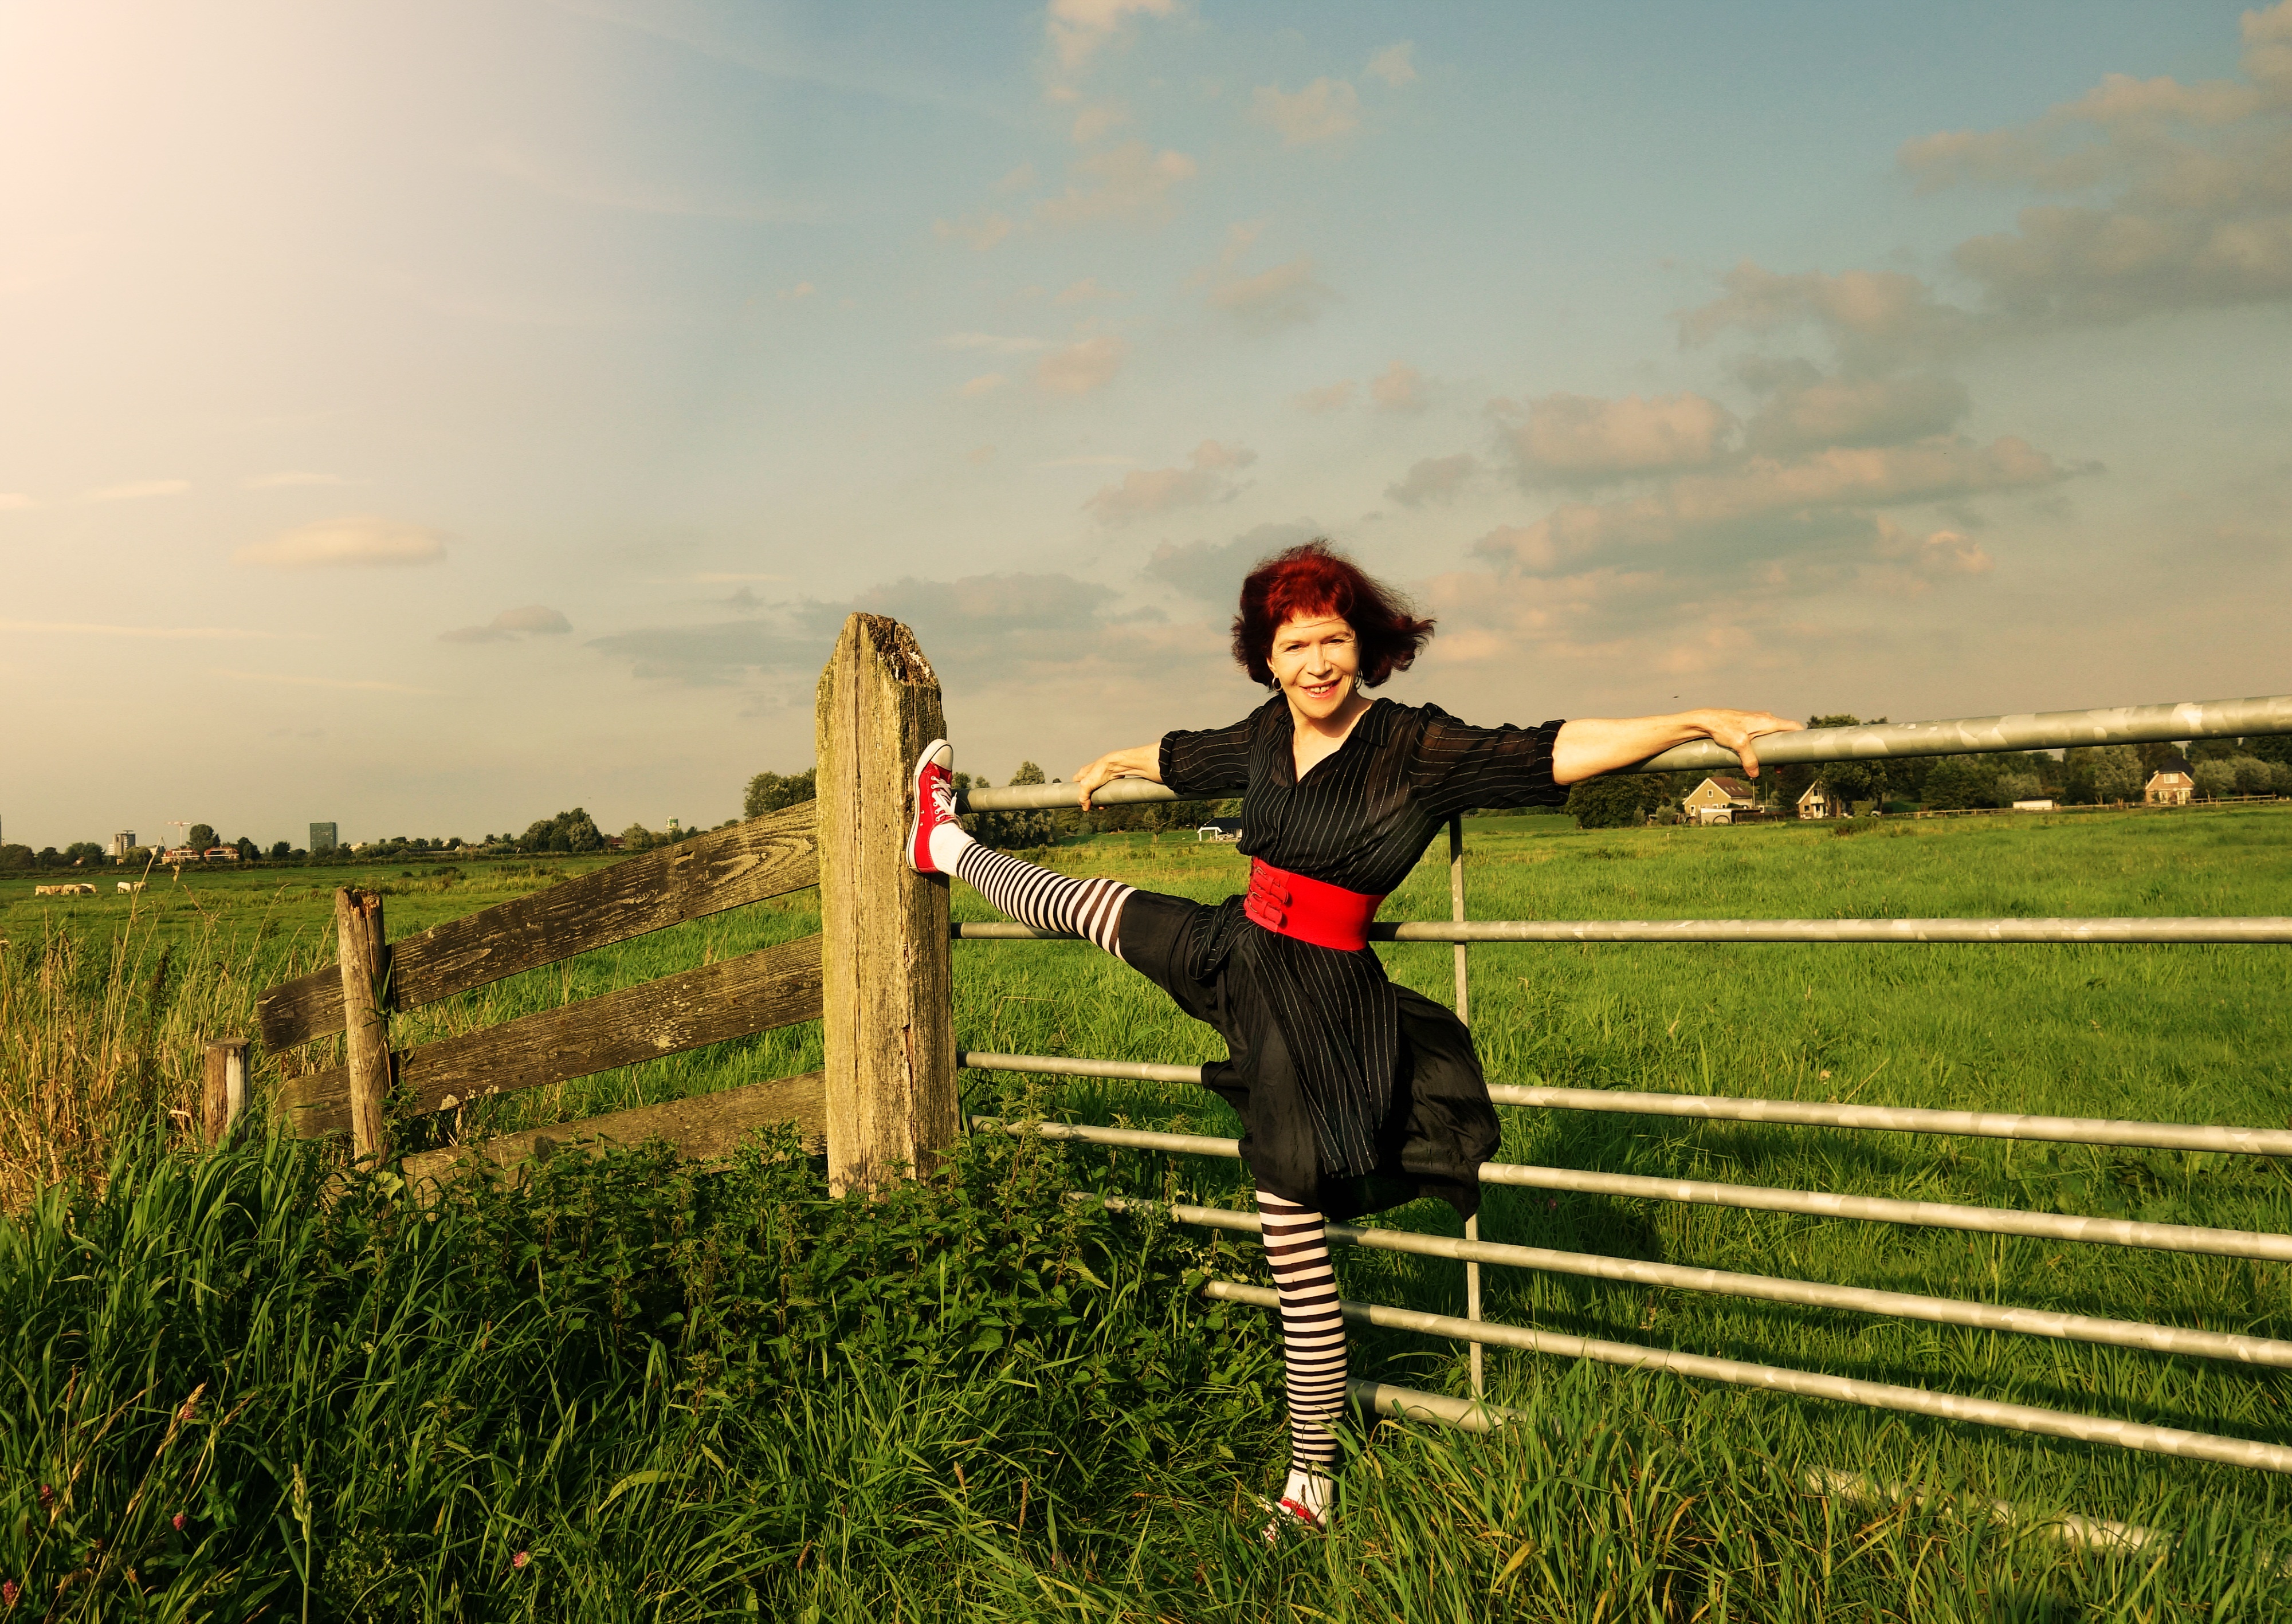
grass, person, people, woman, field, meadow, sunlight, morning, flower, model, fashion, exercise, agriculture, gate, smile, black dress, belt, stripes, pose, pantyhose, clothes, split, supple, rural area, fashion model, red belt, flexible, happy person